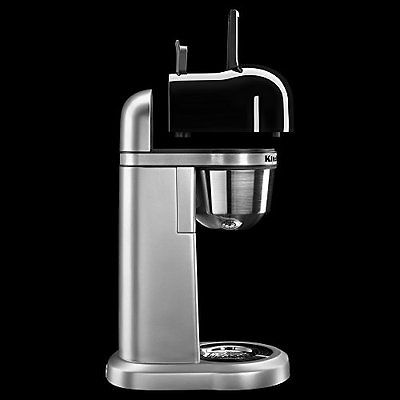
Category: coffee maker